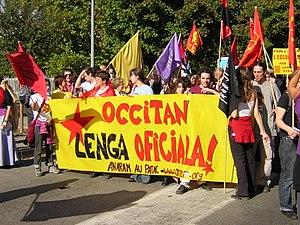
L'occitan ou langue d'oc est une langue romane parlée dans le tiers sud de la France, les Vallées occitanes et Guardia Piemontese en Italie, le Val d'Aran en Espagne et Monaco. L'aire linguistique et culturelle de l'occitan est appelée l’Occitanie ou Pays d'Oc.
L'occitan est originellement basé dans quatre États européens: 33 départements du sud de la France, 14 vallées occitanes et Guardia Piemontese en Italie, le Val d’Aran en Espagne, et Monaco. En dehors de ce territoire actuel de la langue, appelé Occitanie, on dénote la présence d'occitanophones dans d'autres régions du monde.